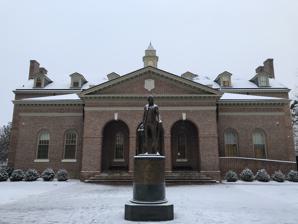
Building: Tucker Hall
Country: United States of America
Year built: 1909
Academic hall at the College of William & Mary St. George Tucker Hall Tucker Hall and Monroe statue, 2018 General information Architectural style Colonial Revival Coordinates 37°16′17″N 76°42′36″W / 37.27139°N 76.71000°W / 37.27139; -76.71000 Year(s) built 1908–1909 Inaugurated May 14, 1909 Renovated 1928, 2013 Cost $14,297 (construction, 1908) Owner College of William & Mary Design and construction Architect(s) Cady & See (1908–1909), Charles M. Robinson (1928) Part of a series on the Campus of the College of William & Mary Historic Campus (College Yard) Wren Building Brafferton President's House Old Campus Alumni House Tucker Hall Blow Hall Ewell Hall Sunken Garden Crim Dell bridge Hearth: Memorial to the Enslaved New Campus Phi Beta Kappa Memorial Hall Earl Gregg Swem Library Muscarelle Museum of Art Alan B. Miller Hall Athletic facilities Zable Stadium Albert–Daly Field Jimmye Laycock Football Center Millie West Tennis Facility McCormack-Nagelsen Tennis Center Plumeri Park Kaplan Arena Other Lake Matoaka Henry C. Wolf Law Library Related Charles M. Robinson Charles Gillette W. A. R. Goodwin Bodleian Plate Williamsburg Bray School Virginia Institute of Marine Science Richard Bland College v t e St. George Tucker Hall is an academic building on the campus of the College of William & Mary in Williamsburg, Virginia . Built in 1908–1909 from a design by Cady & See , it was William & Mary 's first freestanding library and sits on what is now known as Old Campus. It is an early example of Colonial Revival architecture in Williamsburg that predated the Colonial Williamsburg restoration and reconstruction efforts. A 1928 expansion of Tucker Hall was designed by Charles M. Robinson , with a further renovation performed in 2009. The building is now named for St. George Tucker , who taught at the college. A statue of James Monroe , a U.S. president and alumnus of the college, was installed in front the hall in 2015. Design and history Lyon Gardiner Tyler , the president of the College of William & Mary , raised $20,000 (equivalent to $678,222 in 2023), which made William & Mary eligible for a matching donation from the Carnegie Foundation to construct a library. This fundraising was part of Tyler's broader campaign to further develop and expand William & Mary's campus to accommodate the college's increasing number of groups. It would be the college's first free-standing library; previously, the library had been housed in the Wren Building . Colonial Revival architecture arrived at the college with the construction of the now-demolished first Taliaferro Hall in a style akin to the nearby Brafferton in 1894; the new library would follow this styling. Designed by architects of Cady & See and emulating the architecture of 18th-century Virginia courthouses , the cornerstone of the library building was laid on April 13, 1908 during a ceremony attended by Governor Claude A. Swanson . The accepted construction bid was for $14,297 (equivalent to $484,827 in 2023). The building was dedicated on May 14, 1909. This initial construction lacked a cupola . The brick building's initial interior layout of the building was in a T-shape inside a 80 ft by 30 ft frame. An expansion was designed by Charles M. Robinson , who also designed the adjacent Sunken Garden and many of the other buildings that were installed on what is now Old Campus, and completed in 1928. Ewell Hall was opened in 1926 on the site now opposite Tucker Hall along the Sunken Garden. By the time of a fire at a neighboring hall in 1930, a cupola was visible atop the library building. This redesign laid the building out in an H-shape. Renamed for St. George Tucker in 1980, the hall now serves as the home for the college's English Department. It was renovated in 2013. The involvement of St. George Tucker and his son Nathaniel Beverley Tucker –who, like his father, was a professor at the college–in slavery in Virginia led to archaeologist Ywone D. Edwards-Ingram proposing the hall as a possible location for an exhibit on both men's legacies. A bronze statue by Gordon Kay of U.S. president and college alumnus James Monroe was installed in front of Tucker Hall in 2015. The statue's granite base features bronze reliefs. The statue was vandalized in 2018 with graffiti saying "slave owner". References